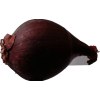
Label: red_onion